Warren K. Moorehead

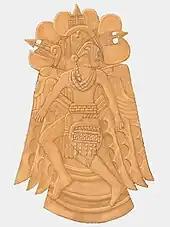
Etowah Dancing Warrior copper plate

Moorehead began excavation at the Etowah mounds site in Georgia during the winter of 1925. His work lasted four winter seasons, conducting excavations on Mound C and the surrounding village area. Moorehead's work on Mound C led to the discovery of a rich array of Mississippian culture goods. While working on Mound C, Moorehead also worked a small amount on Mounds A and B, but his excavation was object-oriented and ceased soon after no exotic goods were encountered. The "Etowah Papers", Moorehead's report, were published in 1932. Moorehead found several Mississippian copper plates decorated by human dancers wearing eagle paraphernalia. The site is culturally affiliated with and protected by the Muscogee (Creek) Nation, currently owned by the state of Georgia, and has been considered a protected National Historic Landmark since 1965.